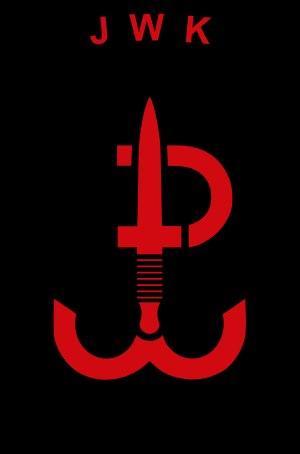
Le Jednostka Wojskowa Komandosów, Unite Militaire de Commandos. Anciennement connu sous 1 Pułk Specjalny Komandosów, fr. 1ᵉʳ Régiment Spécial de Commandos appelé également 1 PSK, ou par son numéro JW 4101 est une unité de forces spéciales Polonaises basée à Lubliniec.